Pope John Paul II bibliography

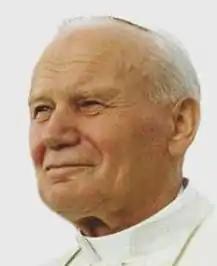
Pope John Paul II

Pope John Paul II issued 14 Papal encyclicals during his reign as Pope of the Catholic Church for over 26 years, from his election on 16 October 1978 until his death on 2 April 2005. Encyclicals (from Latin "encyclia", from the Greek "en kyklo, ", meaning "general" or "encircling") were originally circular letters sent to all the churches of a particular area in the early Christian church.